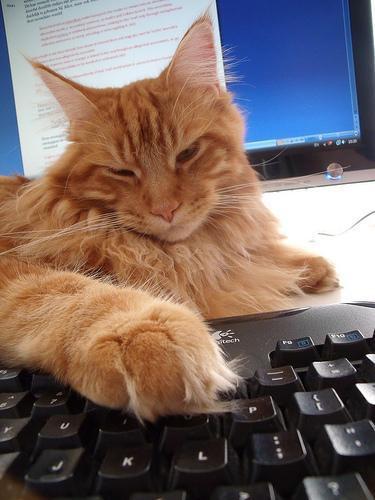
Maine Coon